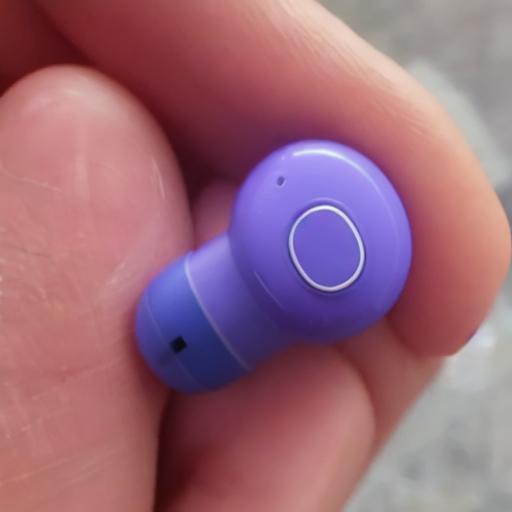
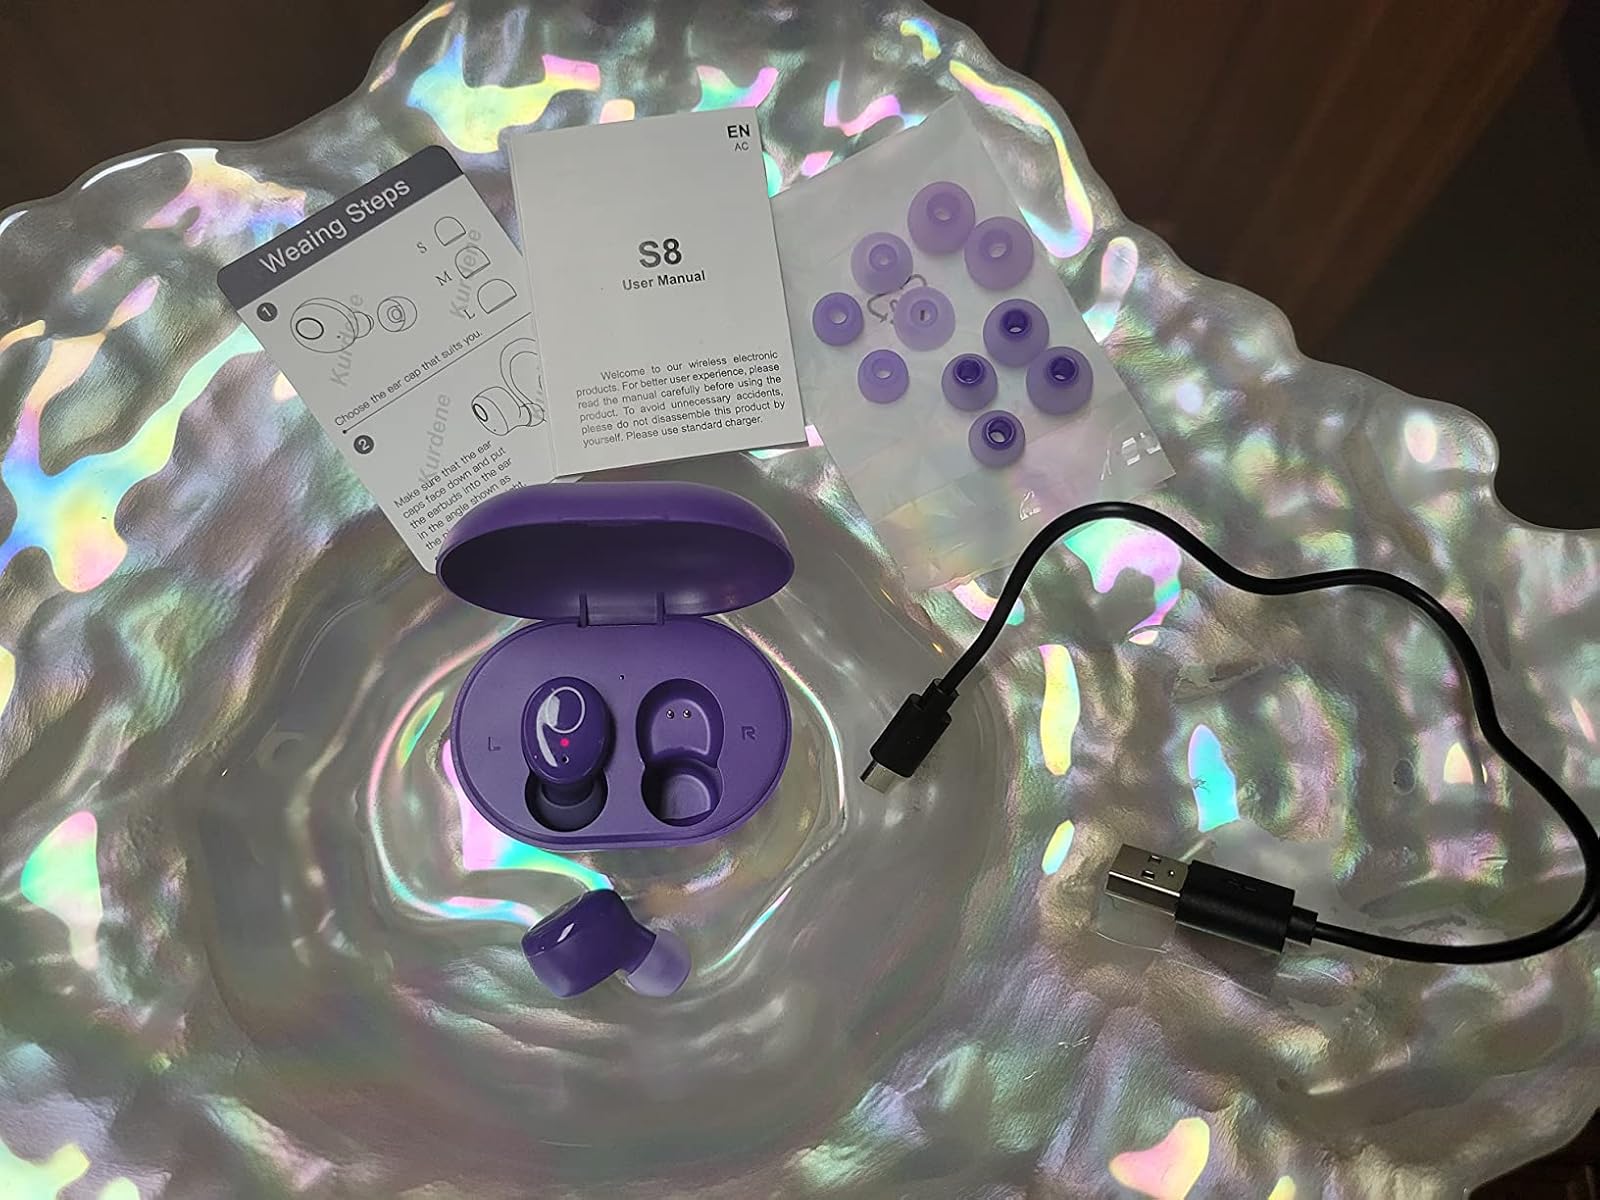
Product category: earbuds
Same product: no